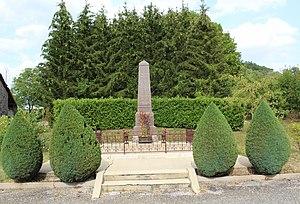
Le monuemnt aux morts.
Bouzancourt est une commune française située dans le département de la Haute-Marne, en région Grand Est.